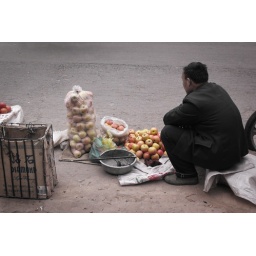
street vendor &amp;quot;small backstreet&amp;quot; near the northern market